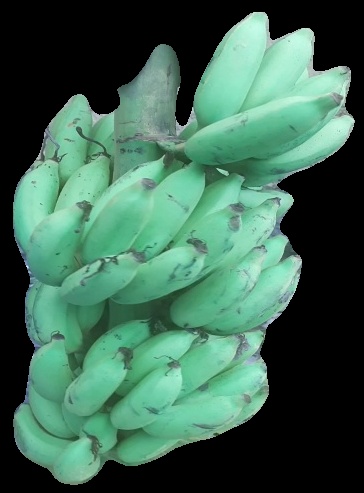
Variety: elakki-bale
Grade: grade2